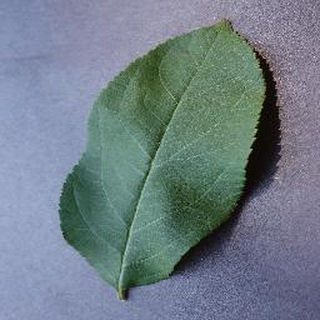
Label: healthy_apple